Walt Disney Imagineering

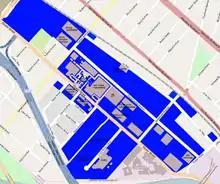
Map of Grand Central Creative Campus in Glendale, California

Since the 1960s, Imagineering's headquarters have been located in nondescript office buildings on the site of the former Grand Central Airport in Glendale, California, about east of Disney's corporate headquarters in Burbank. Many of these employees were set to be relocated to a new facility in Lake Nona, Orlando, Florida, however the move was canceled in May 2023 amid employee objections and disputes with Florida's state government. There are field offices at Epcot and Disney's Hollywood Studios at the Walt Disney World Resort. There are also offices located at: